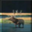
Label: deer